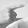
ASL letter: G